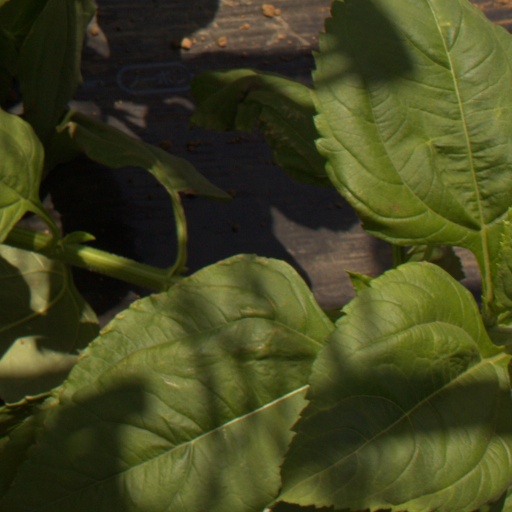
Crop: Jerusalem artichoke